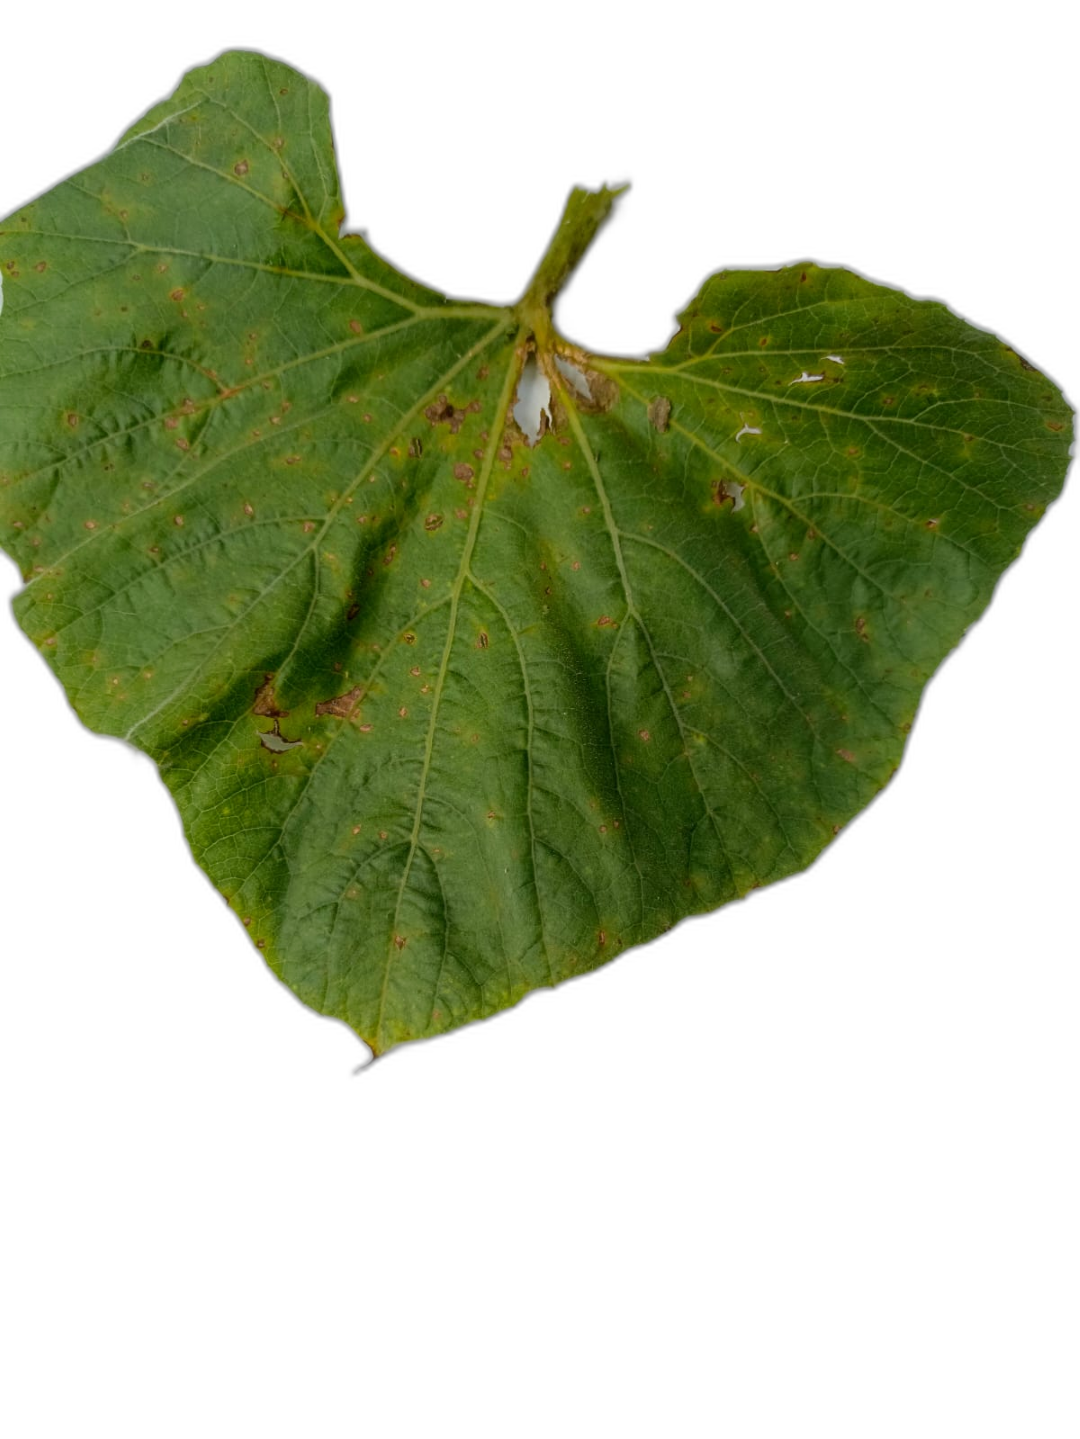
Crop: Bottle Gourd
Label: Alternaria_Leaf_Blight